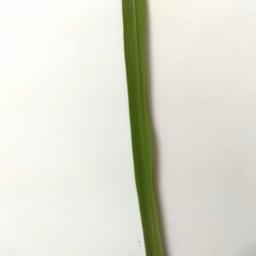
Label: Rice___Healthy